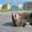
Label: shrew